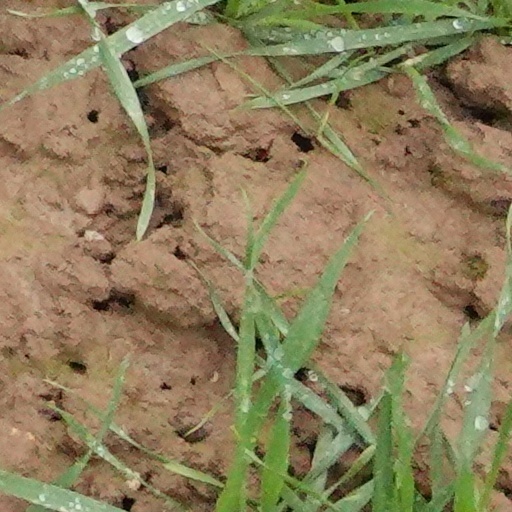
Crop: wheat